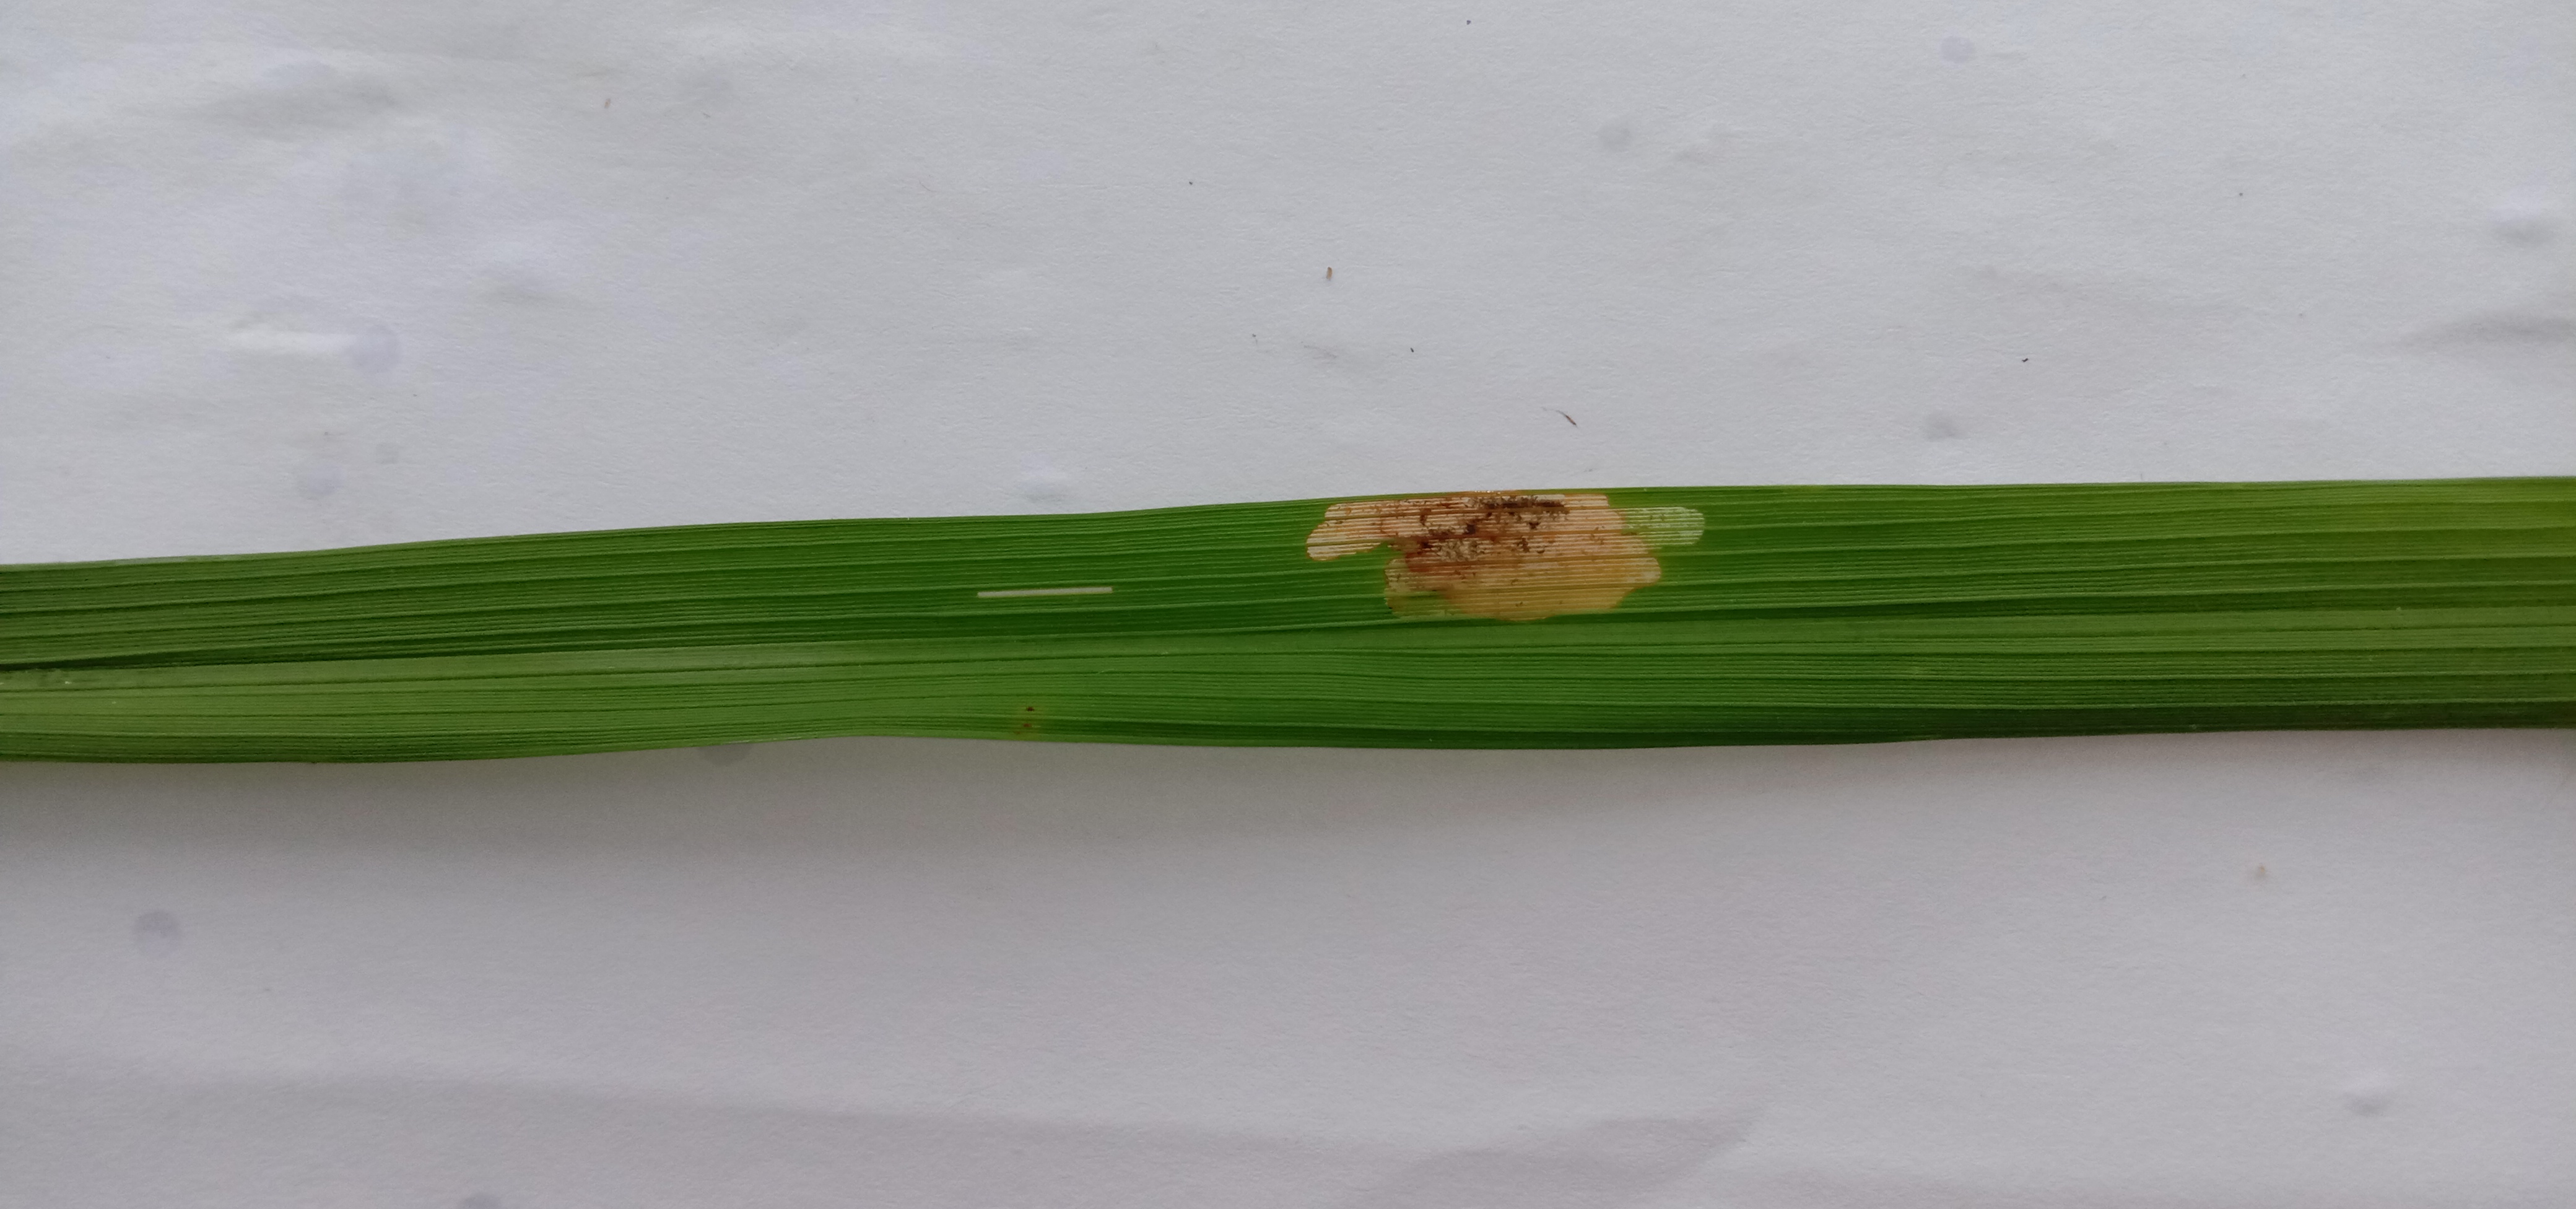
Label: Rice___Brown_Spot